Solar still

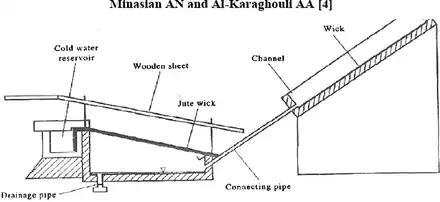

The wick type solar still is a vapour-tight glass-topped box with an angled roof. Water is poured in from the top. It is heated by sunlight and evaporates. It condenses on the underside of the glass and runs into the connecting pipe at the bottom. Wicks separate the water into banks to increase surface area. The more wicks, the more heat reaches the water.